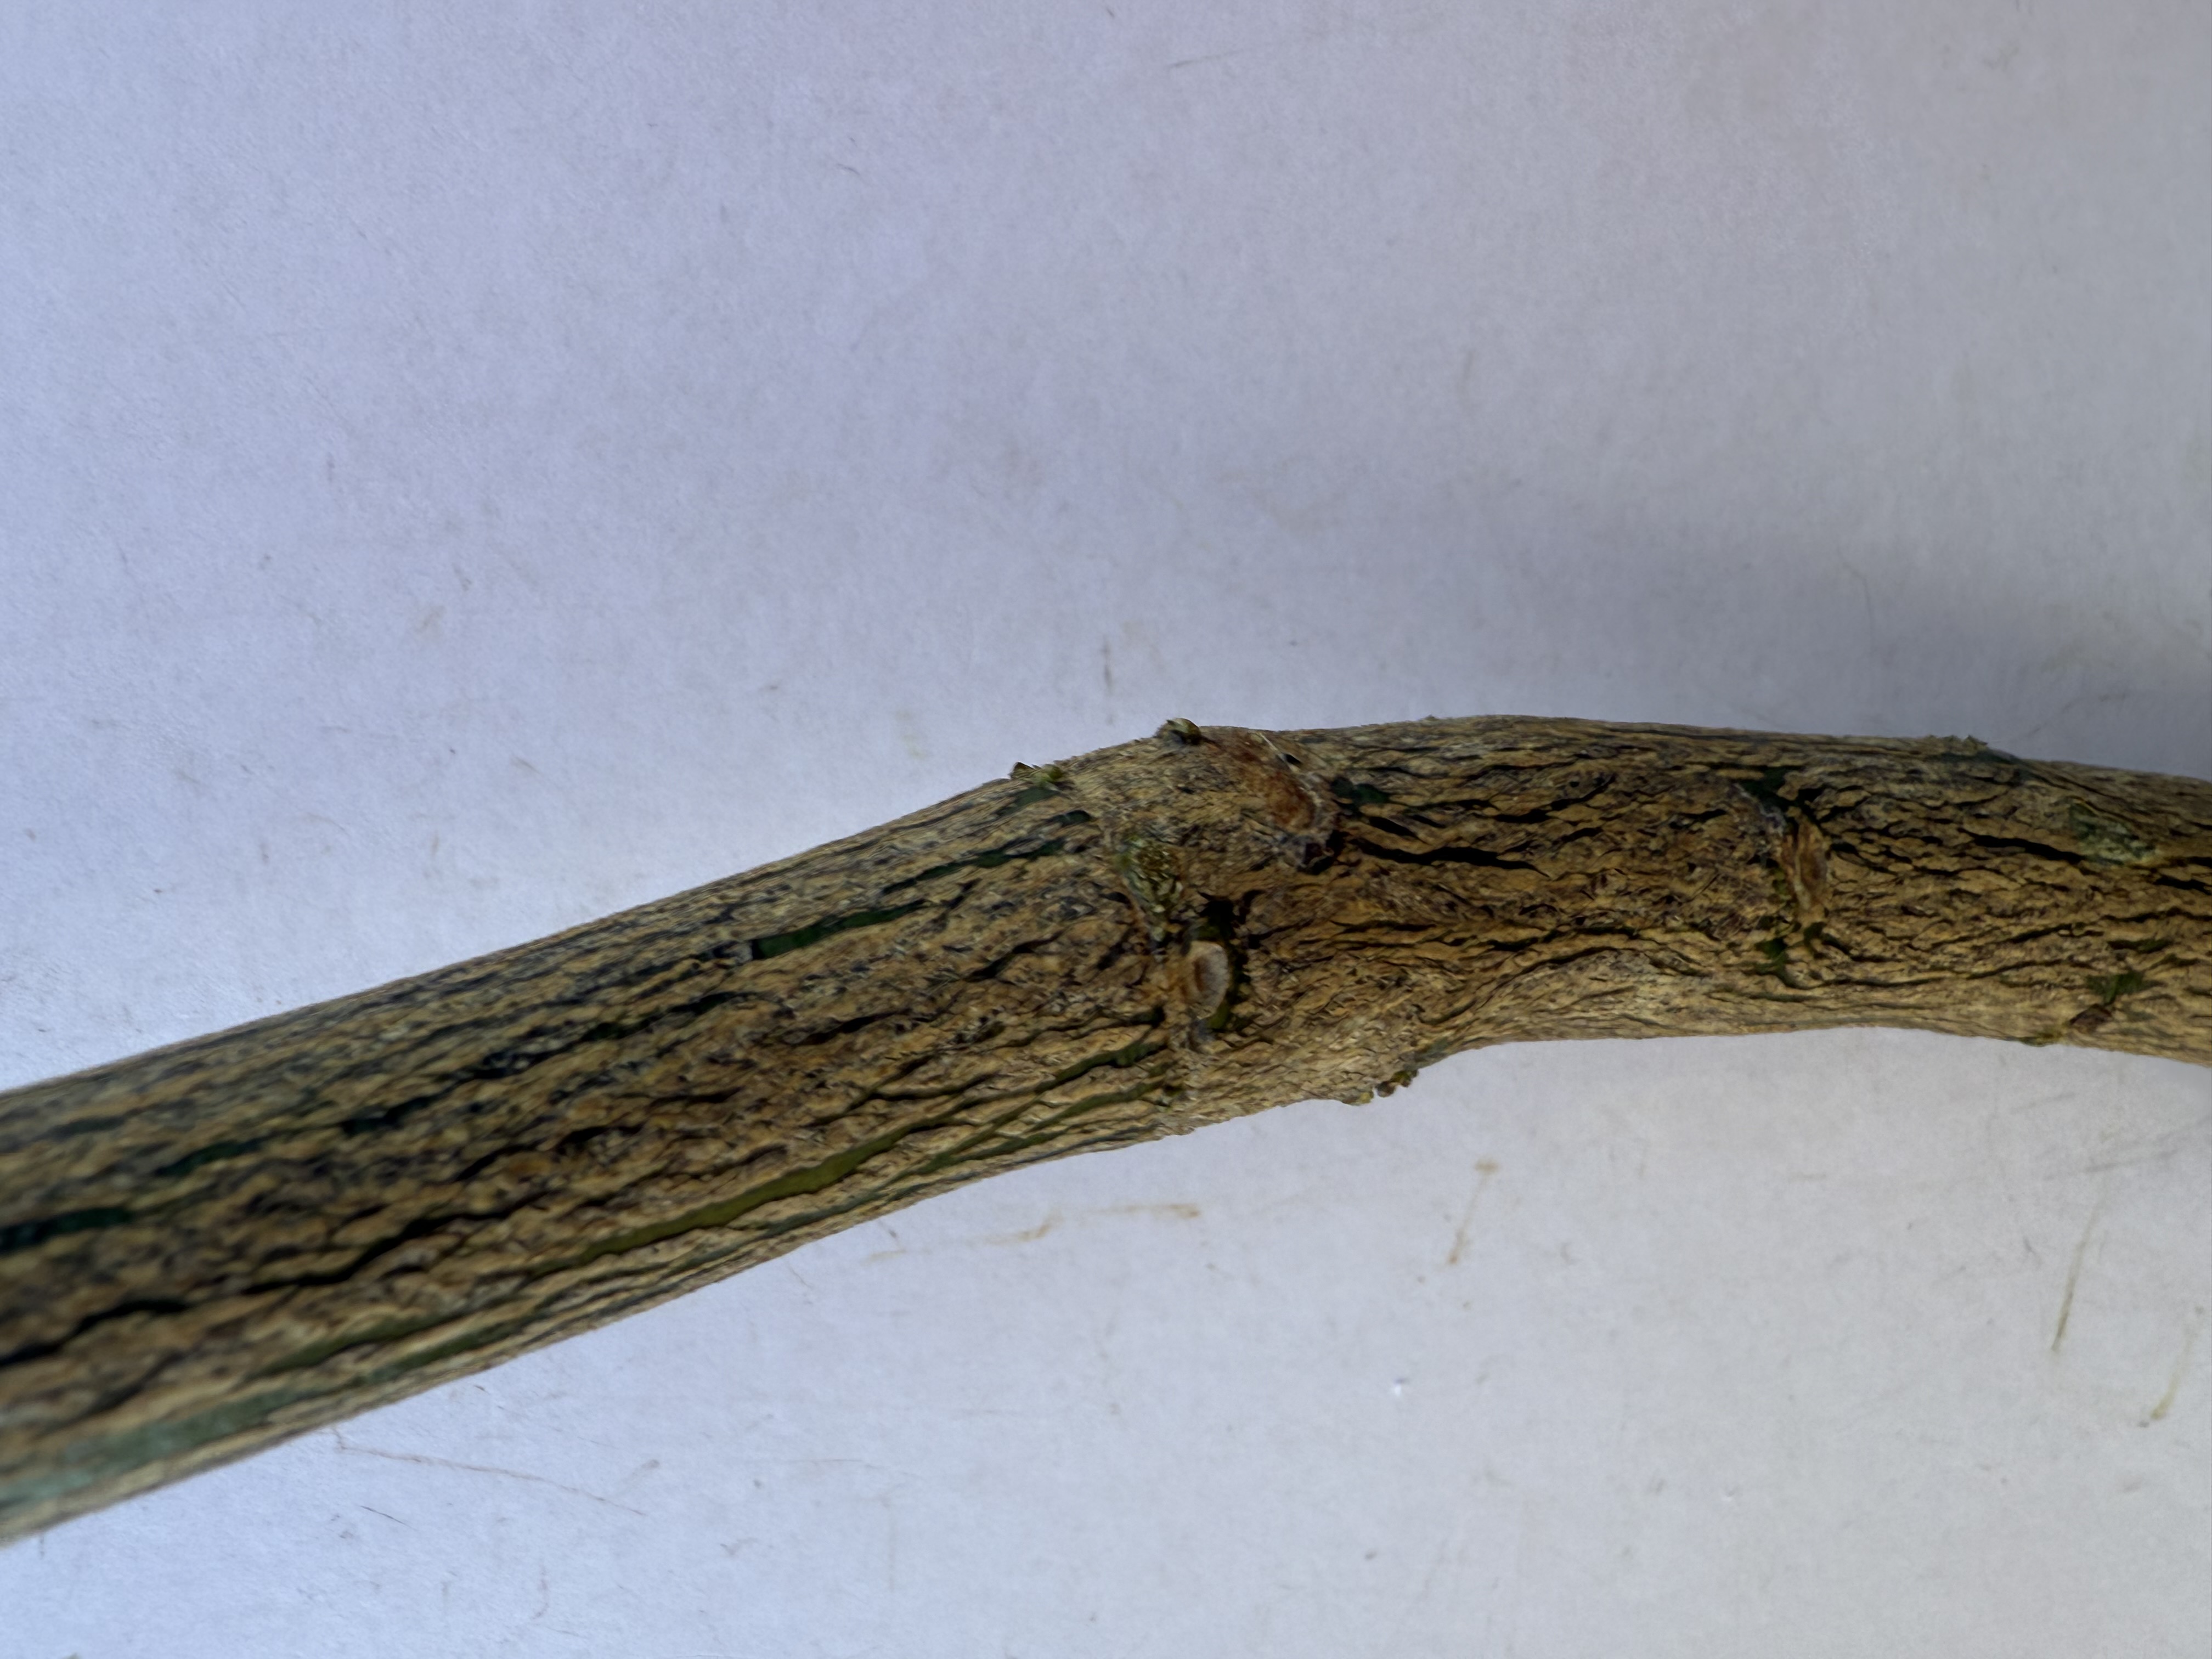
Variety: Orange